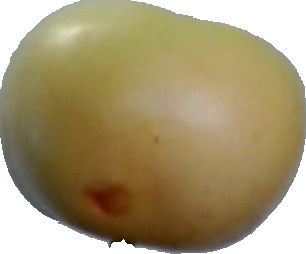
Label: apple_6